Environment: real
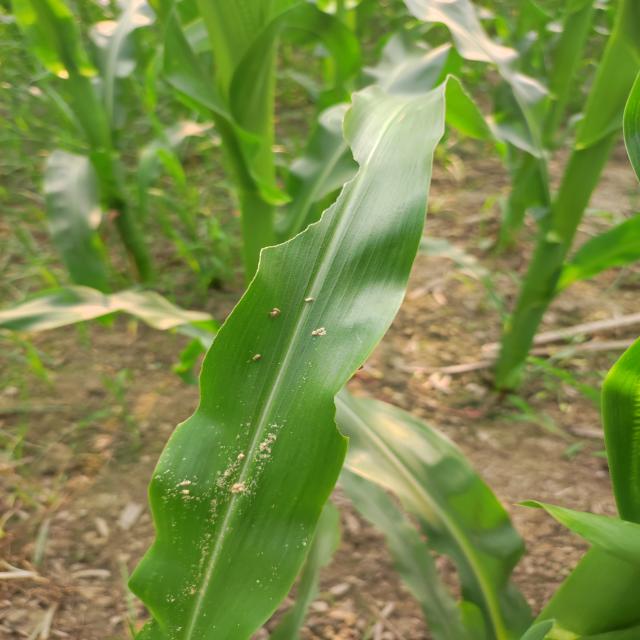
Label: fall_armyworm